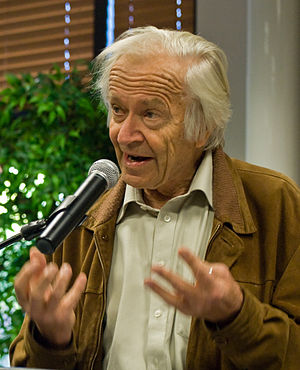
Nils Christie
Nils Christie var en norsk sociolog og kriminolog. Han var en af hovedmændene bag kriminologi-forskningen i Norge og var professor i dette gennem en årrække ved Universitetet i Oslo. Et af hans vigtigste bidrag til samfundsdebatten var tanken om i højere grad at lade retssager erstatte af konfliktråd, hvor gerningsmanden blev konfronteret med sit offer, så de sammen kan løse deres konflikt.